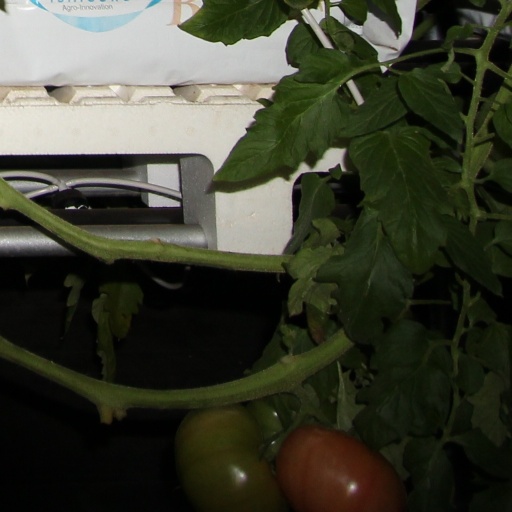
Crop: tomato